John A. Warden III

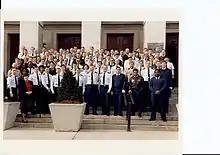
John Warden and his Checkmate Planning Group, Pentagon, March 1991

Warden was widely acknowledged at the time to be the Pentagon's premier authority on air power strategy. Warden instructed Checkmate, which had merged with the Mission Area Analysis Division to become the Force Assessment Division (XOXWF) under his command, to look beyond traditional AirLand Battle doctrine and to focus on potential trouble spots, paying special attention to the Persian Gulf.